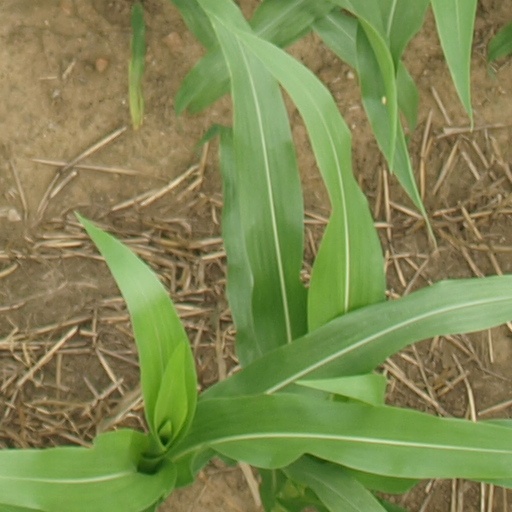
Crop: maize; corn